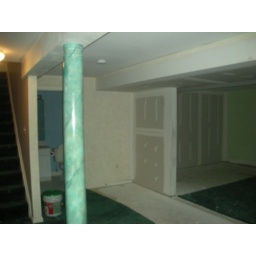
new 4 ft wall by bathroom